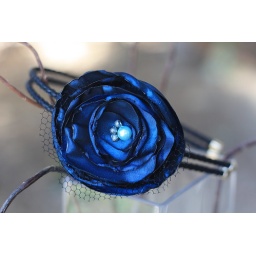
Double strand braided headband with blue satiny flower containing 4 beads in the center and black netting